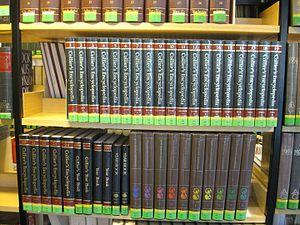
Collier's Encyclopedia est une encyclopédie généraliste américaine publiée par Crowell, Collier and Macmillan. Autodécrite dans sa préface comme "un résumé savant, systématique et continuellement révisé des connaissances les plus significatives pour l'humanité", elle a longtemps été considérée comme l'une des trois grandes encyclopédies générales contemporaines de langue anglaise, avec l'Encyclopedia Americana et l'Encyclopædia Britannica: les trois étaient parfois appelés collectivement "les ABC".